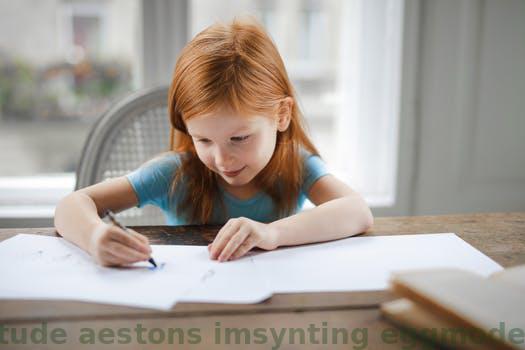
Label: Watermark